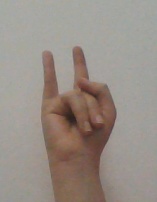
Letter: la